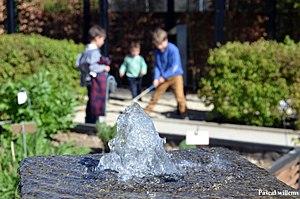
Riveo est un centre d'interprétation sur le thème de la rivière situé à Hotton en Belgique, existant depuis avril 2007.